Ming dynasty painting

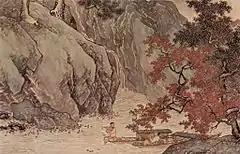
"A Fisher in Autumn", by Tang Yin, 1523

Classical Zhe School and Yuanti School declined. Wu School became the most dominant school nationwide. Suzhou, the activity center for Wu School painters, became the biggest center for the Chinese painting during this period.